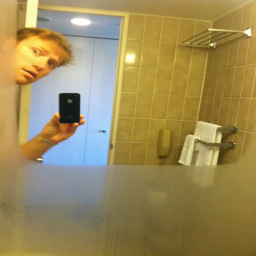
A man is using a cell phone to take his picture in a bathroom mirror.
A man holding a camera staring in the mirror.
A man taking a selfie in a bathroom mirror.
A man taking a selfie before getting in the shower.
A man peeking out from his shower with his cell phone.